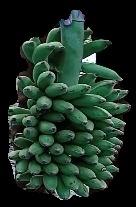
Variety: elakki-bale
Grade: grade1